The Three-Arched Bridge

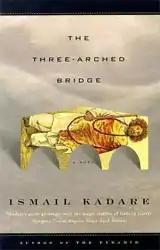
Arcade Publishing, 2005

The Three Arched Bridge is a 1978 novel by Albanian author Ismail Kadare. The story concerns a very old Albanian legend written in verses, the "Legjenda e Rozafes". The book differs from the original legend, as the legend calls for a castle that is being built, not a bridge.